Kyle Lohse

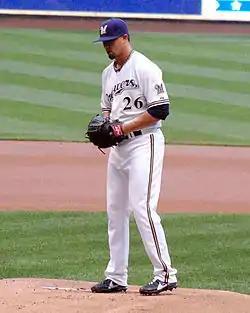
Lohse with the Milwaukee Brewers

Kyle Matthew Lohse (born October 4, 1978) is an American former professional baseball pitcher. He played in Major League Baseball (MLB) for the Minnesota Twins, Cincinnati Reds, Philadelphia Phillies, St. Louis Cardinals, Milwaukee Brewers, and Texas Rangers.